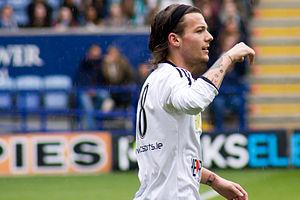
Louis William Tomlinson, né Louis Troy Austin le 24 décembre 1991 à Doncaster en Angleterre, est un chanteur et auteur-compositeur britannique.